Ancient furniture

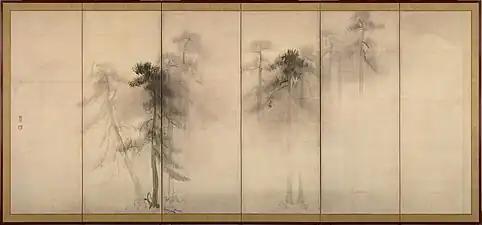
A "byōbu"

The screens used to partition areas were called "byōbu "and "noren" respectively. To build these kinds of furniture, tatami mats would be laid down. Concurrently, a low table or a free-standing shelf needed to be set in place. The "byōbu" is a multi-paneled screen covered in paintings. Each panel is called an "andon". The name "byōbu" means "wind-shelter." It appeared in Japan at an unknown point in time. However, the earliest known historical record of it shows that a Korean ambassador presented the kind of folding screen to the emperor in 686. Another academic by the name of Akiyama suggests that the byōbu was created during the Kamakura period. These folding screens would have been used exclusively by the aristocracy at first. This kind of folding screen provided privacy. Eventually, another use was found for the "byōbu". Chinese and Japanese art styles, called "kara-e" and "yamato-e" were both used on the "byōbu" to create paintings. Usually these paintings were of people in verdant landscapes. The usage of the "byōbu" as a canvas increased in popularity during the Edo period; however, it declined as time went on. Culminating in its scarcity today. Norens were straw or cloth curtains that guarded the entrances to homes. Sometimes the norens were made of rope woven with hemp. Usually norens had many vertical slits which would determine the way you entered the building. Norens had other purposes. They could block the sun and merchants would dye their stores name on their norens. Sometimes these names would not be names of stores but instead they might simply state something like "sushi." This led to the noren becoming a symbol of business and reputation. Merchants would sign contracts on their norens and to act poorly would "sully your noren."